Puente de Colores

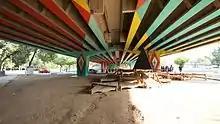
Puente de Colores Stage

After the completion of the painting and leveling, Collectif , a French architecture collective, collaborated with the Institut Français branch in Madrid, and others including multinational auto manufacturer Renault, to design and construct multipurpose furniture that primarily serves as a stage and playground, using excess materials donated by Matadero Madrid and Acciona. In all, some 500 people participated in the three-phase project. The grand opening included activities for children, dance, a chess tournament, and rock and rap music performances.